Murgash Glacier

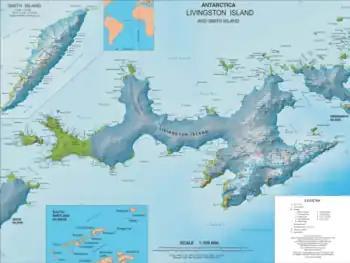
Topographic map of Livingston Island and Smith Island

Murgash Glacieris the 3.4 km long and 3.2 km wide glacier on Greenwich Island in the South Shetland Islands, Antarctica situated southeast of Yakoruda Glacier, south of Teteven Glacier, southwest of Traub Glacier and west-northwest of Bravo Glacier. It is bounded by